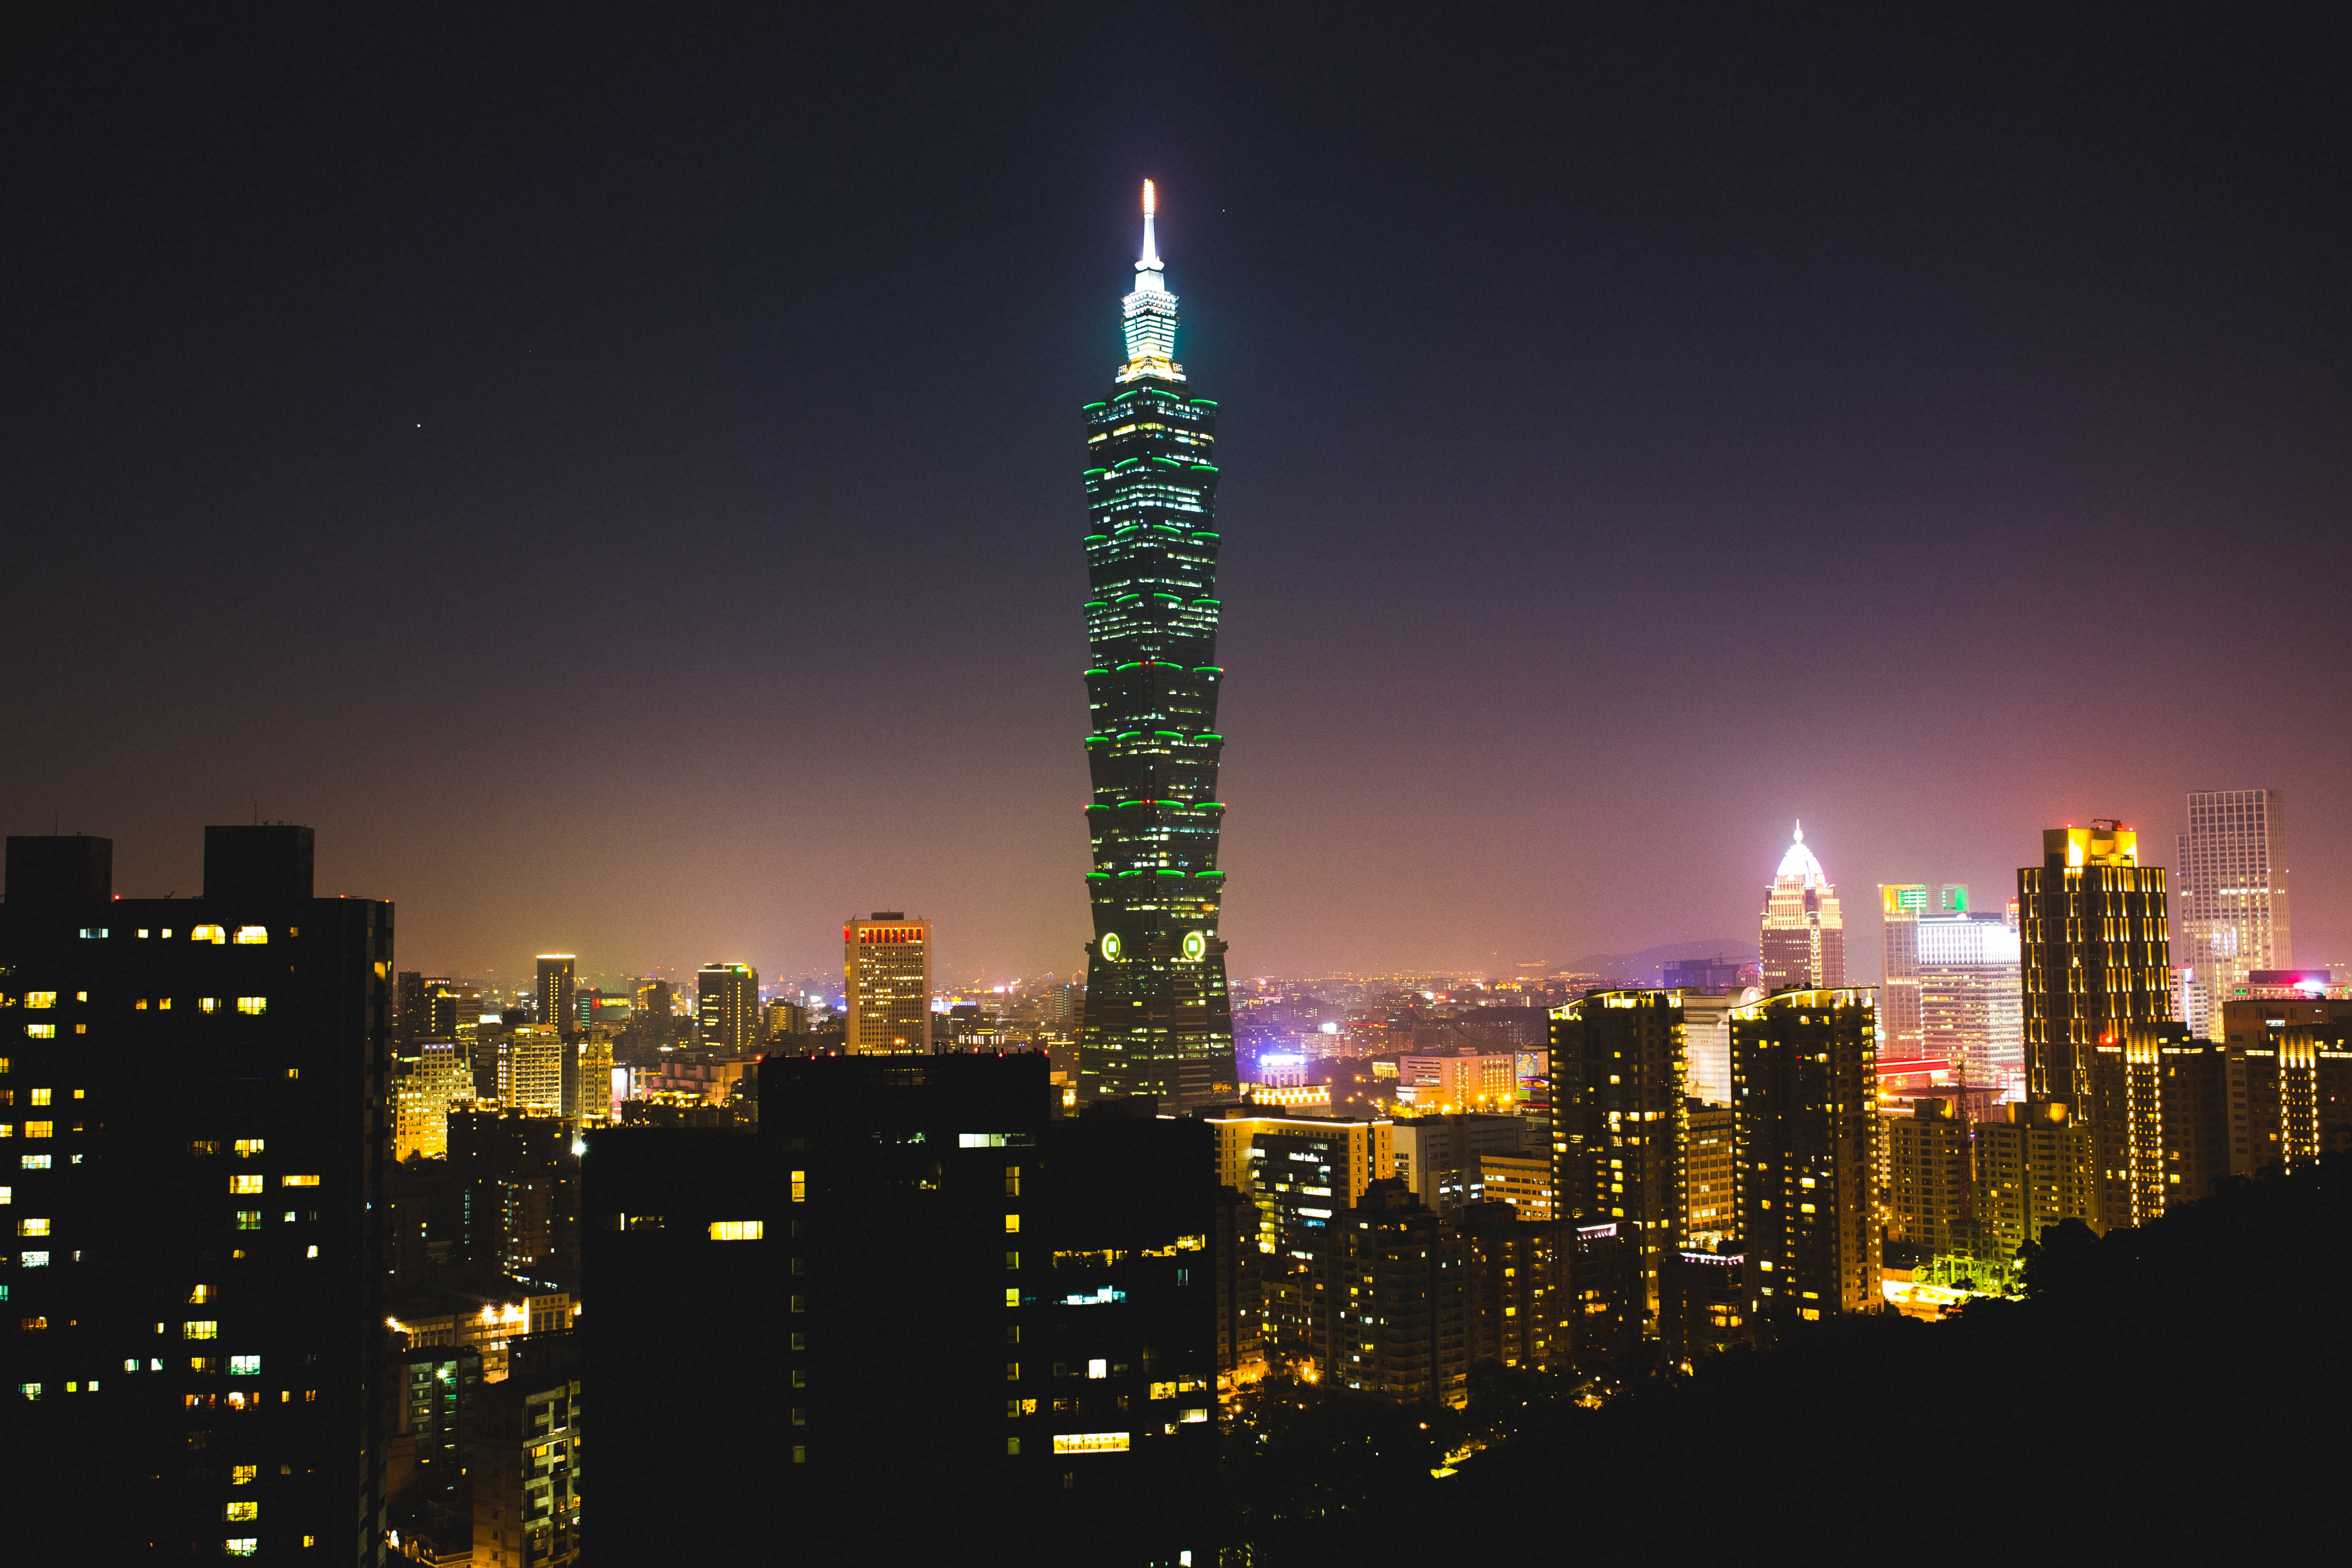
horizon, skyline, night, city, skyscraper, urban, cityscape, downtown, dusk, evening, tower, landmark, tower block, buildings, taipei, taiwan, city lights, metropolis, taipei 101, geographical feature, human settlement, metropolitan area